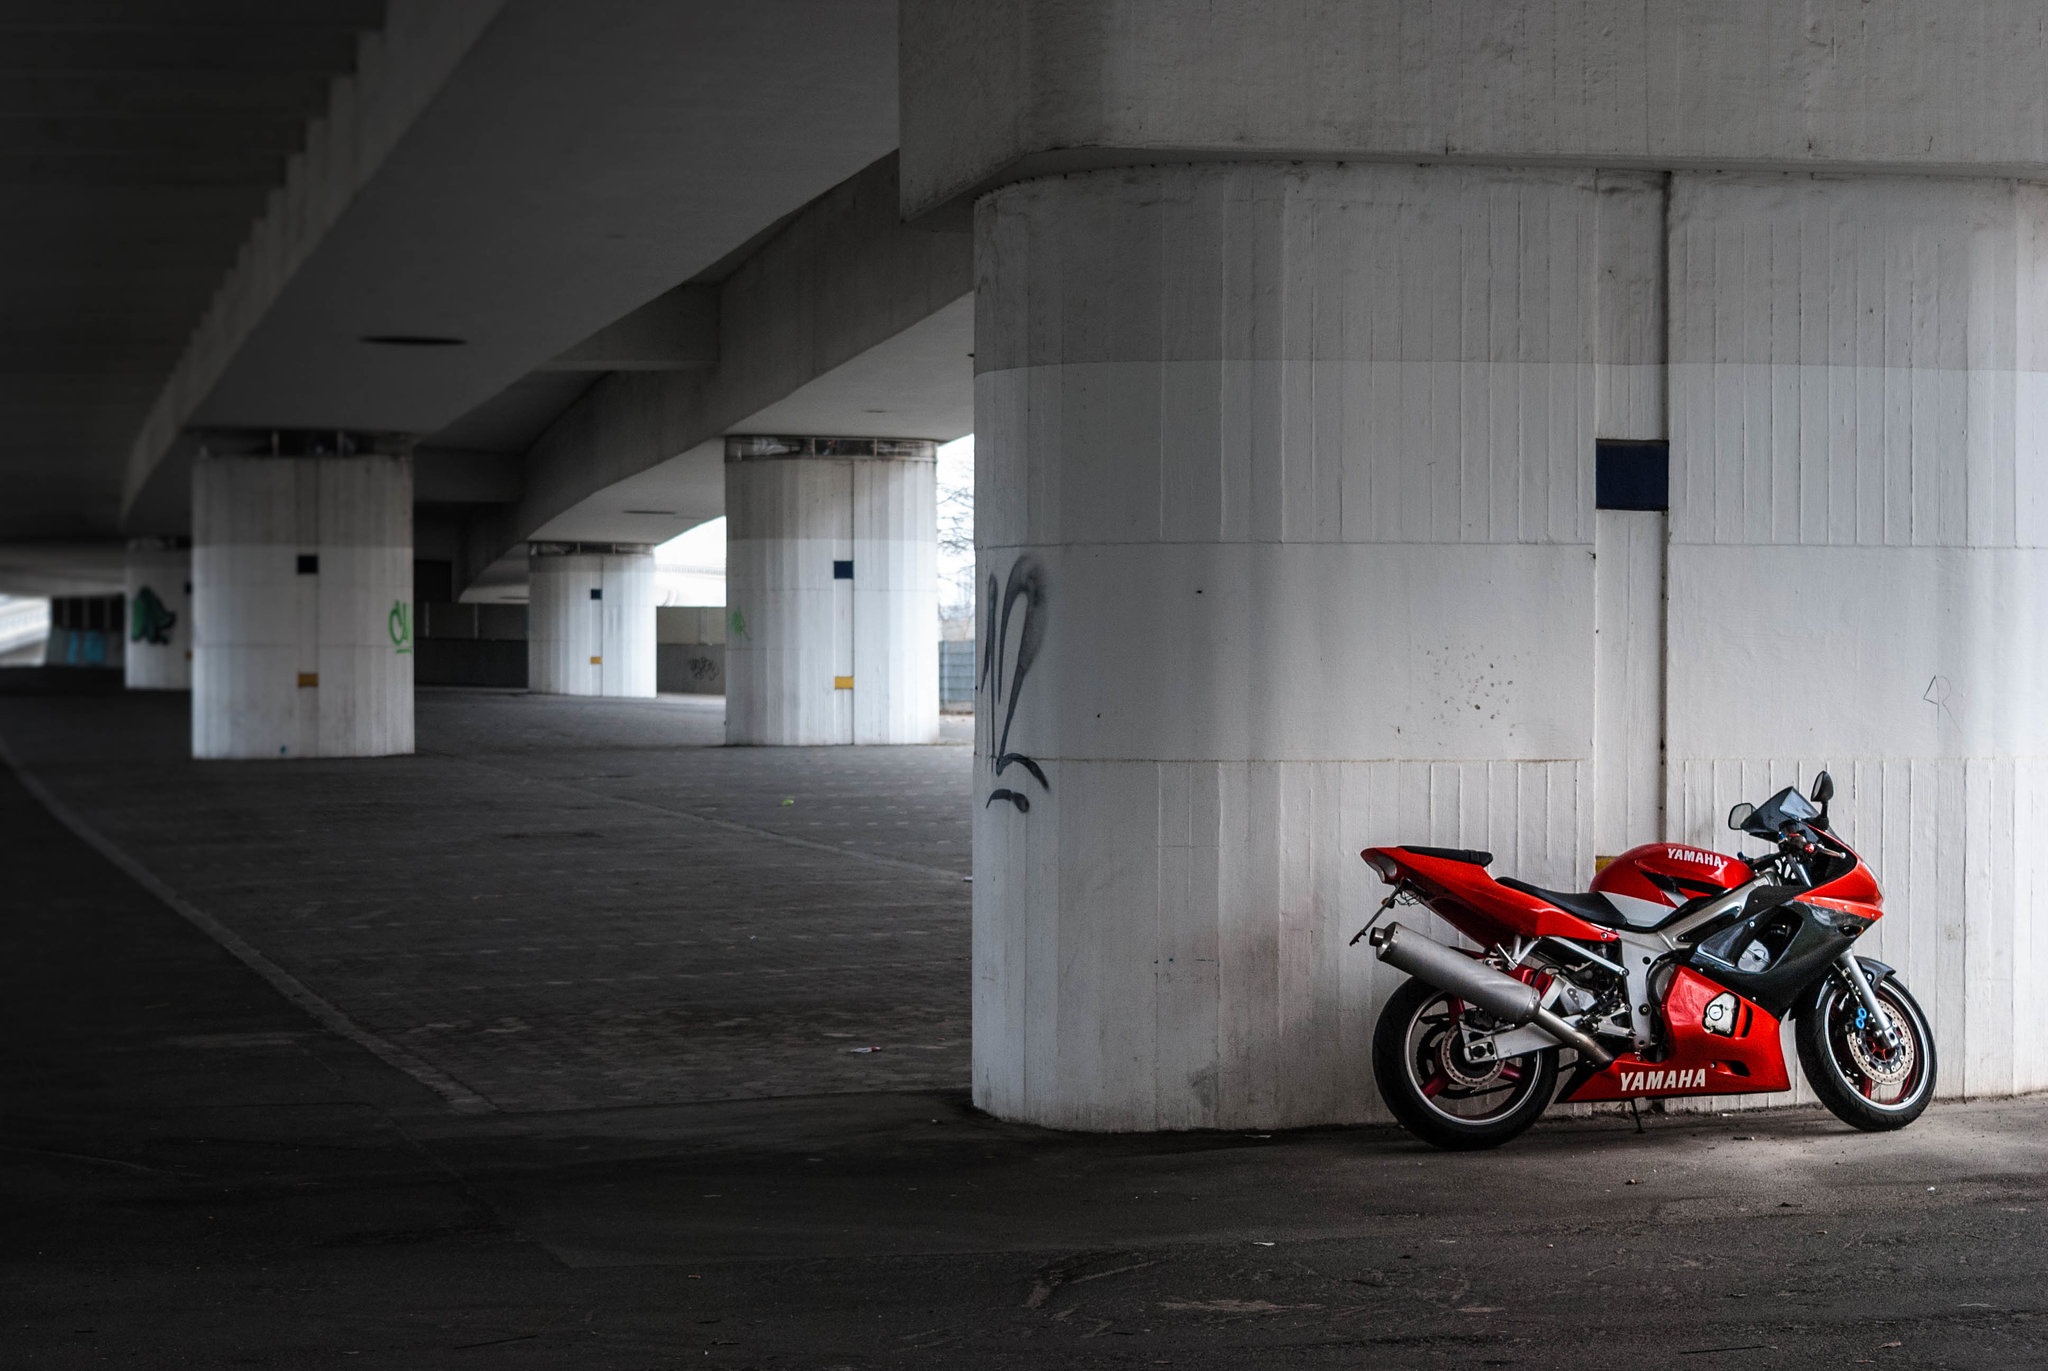
structure, technology, white, bridge, car, bike, transportation, red, vehicle, motorcycle, concrete, power, design, motor, germany, dimensional, automobile make, sport venue